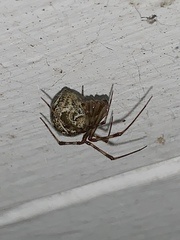
Species: Parasteatoda_tepidariorum